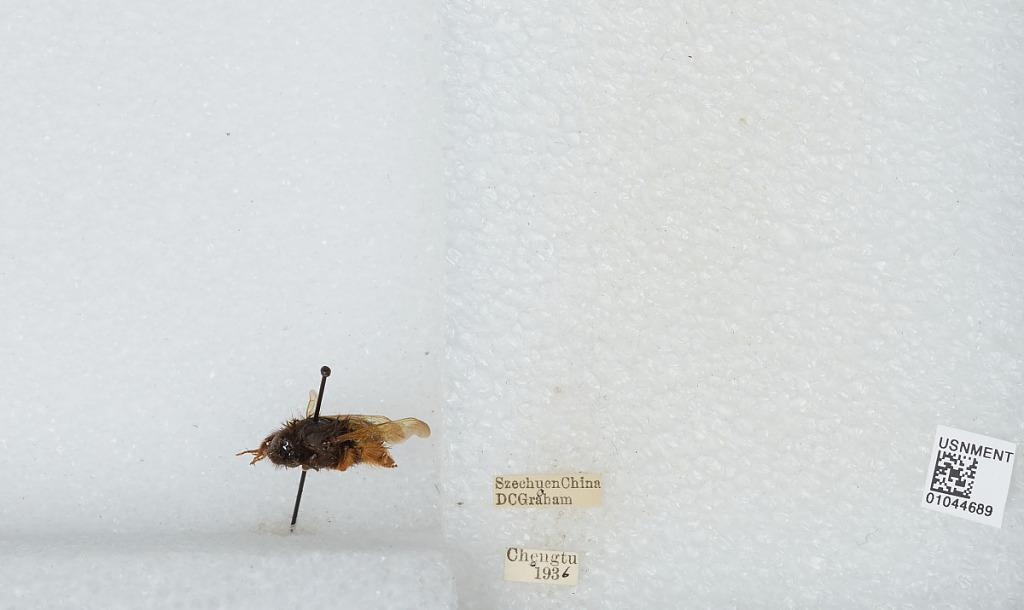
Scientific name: Bombus sp.
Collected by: D. Graham
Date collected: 1936--
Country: China
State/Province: Sichuan
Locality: Chengdu
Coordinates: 30.6586, 104.065